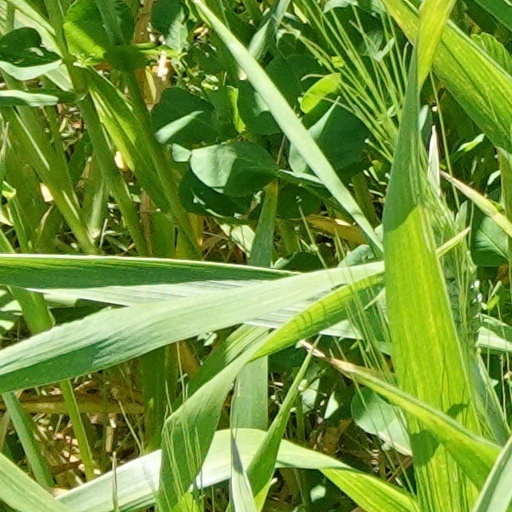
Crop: wheat